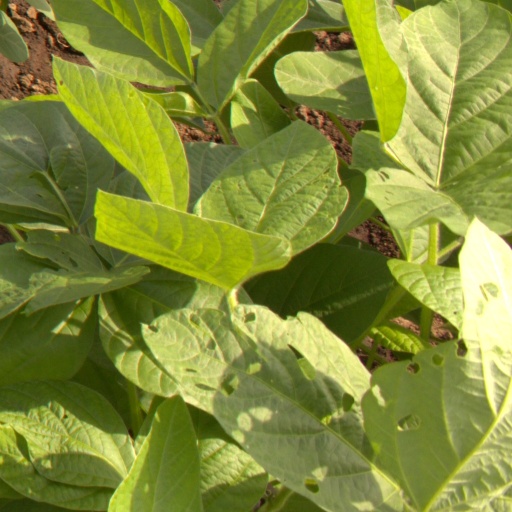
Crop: soybean